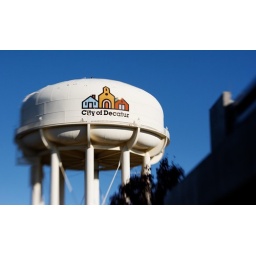
Decatur, GA water tower by the East Lake MARTA station.